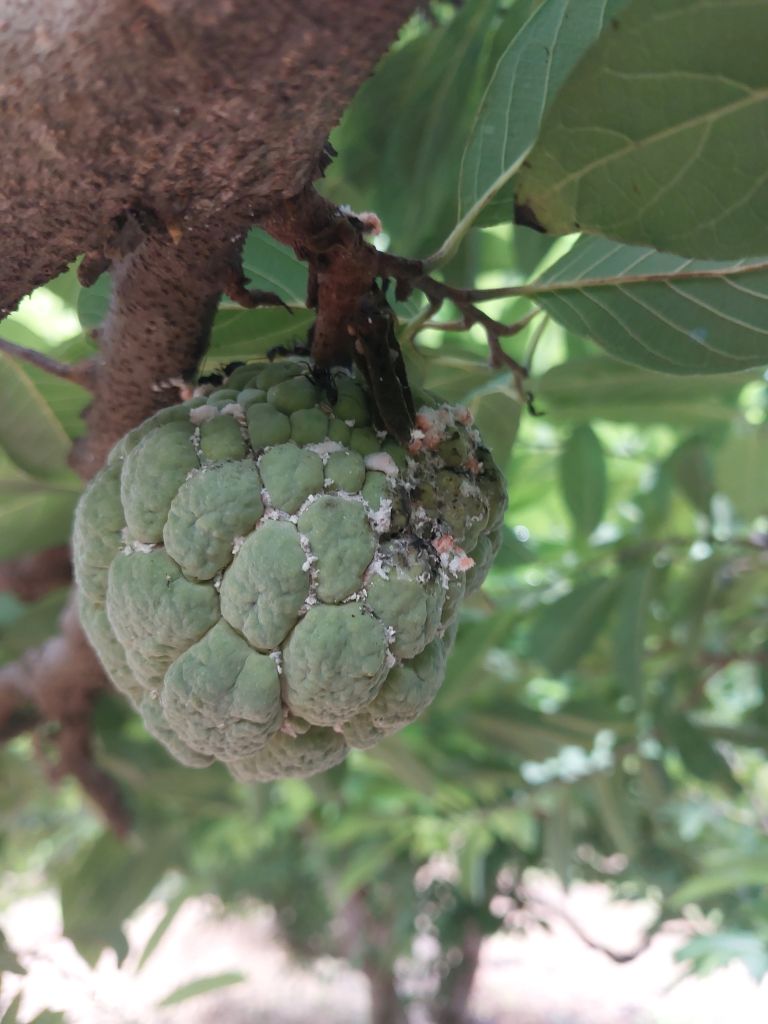
Disease label: Mealy Bug